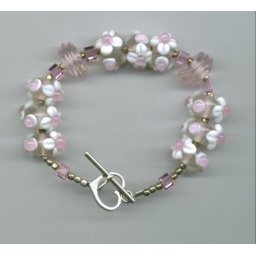
Very different bracelet--Pink and white lampworked beads accented by pink cubes and silver.